Yoel Margalith

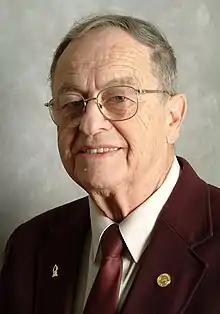
Margalith (2003)

Yoel Margalith (February 1933 – 2011) was an Israeli researcher. He was a professor at the Ben-Gurion University of the Negev.